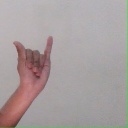
अक्षर: य